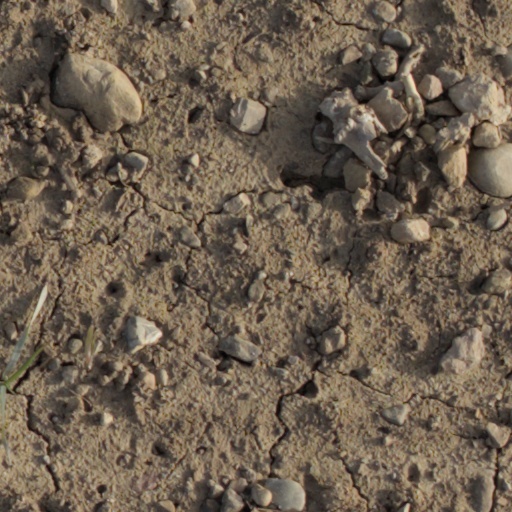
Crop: wheat